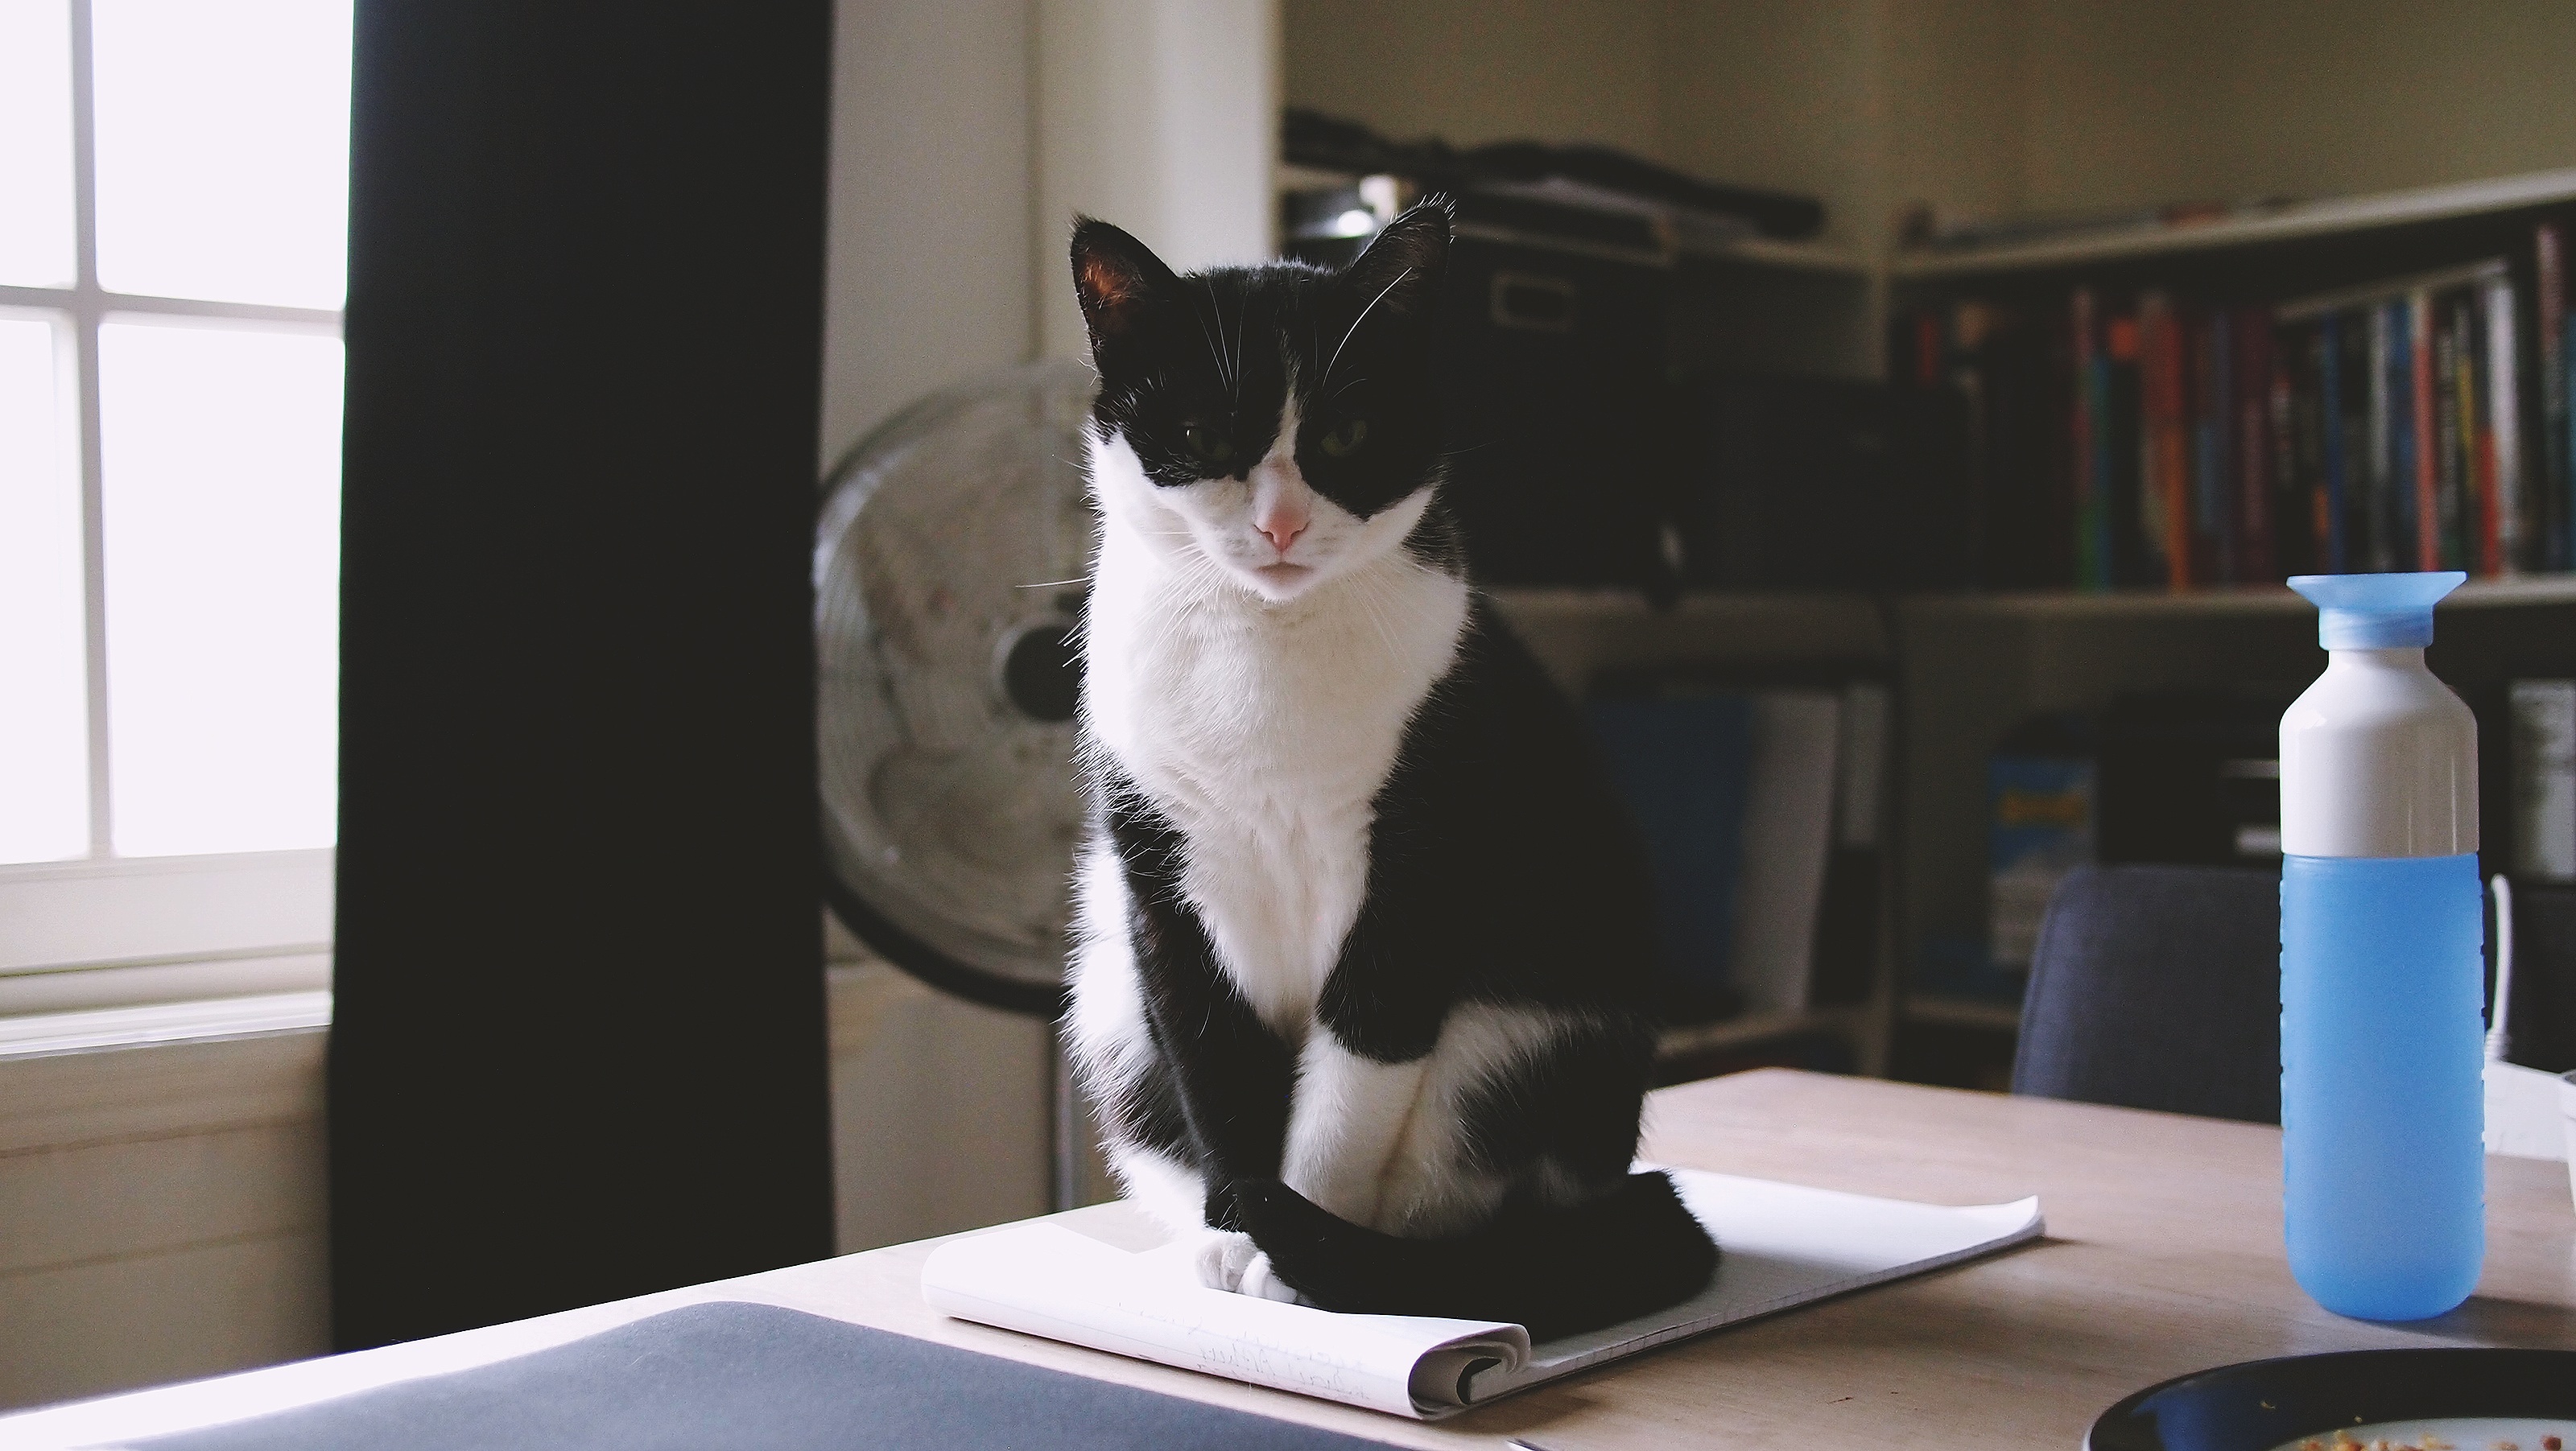
cat, mammal, small to medium sized cats, cat like mammal